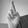
ASL letter: R